Bedford Village Historic District

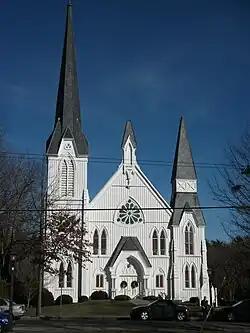
Bedford Presbyterian Church

Today's Presbyterian Church on the village green was built in 1872 as the fourth on the site. The first minister, Reverend Thomas Denham, settled in 1684, and a meeting house was built in 1689. When Bedford became part of New York, this house was transferred to Rye, New York. Bedford was part of the Anglican Church until the Revolution. A second meeting house was burned by the British in 1779. A third house was transferred to Westmoreland Sanctuary. The fourth church was built in 1872.